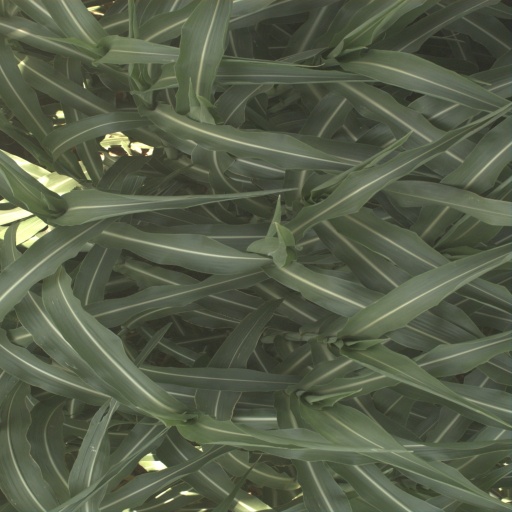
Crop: sorghum